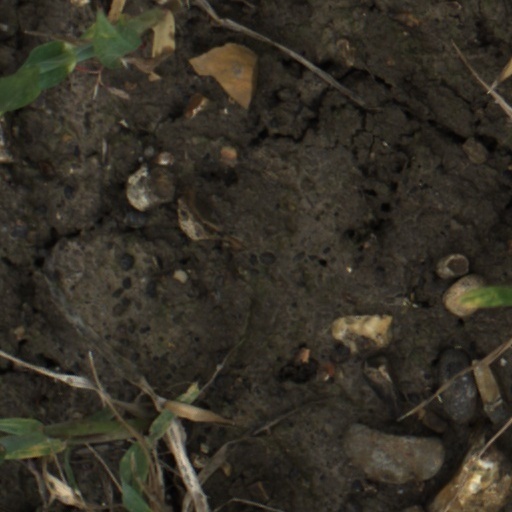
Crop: wheat